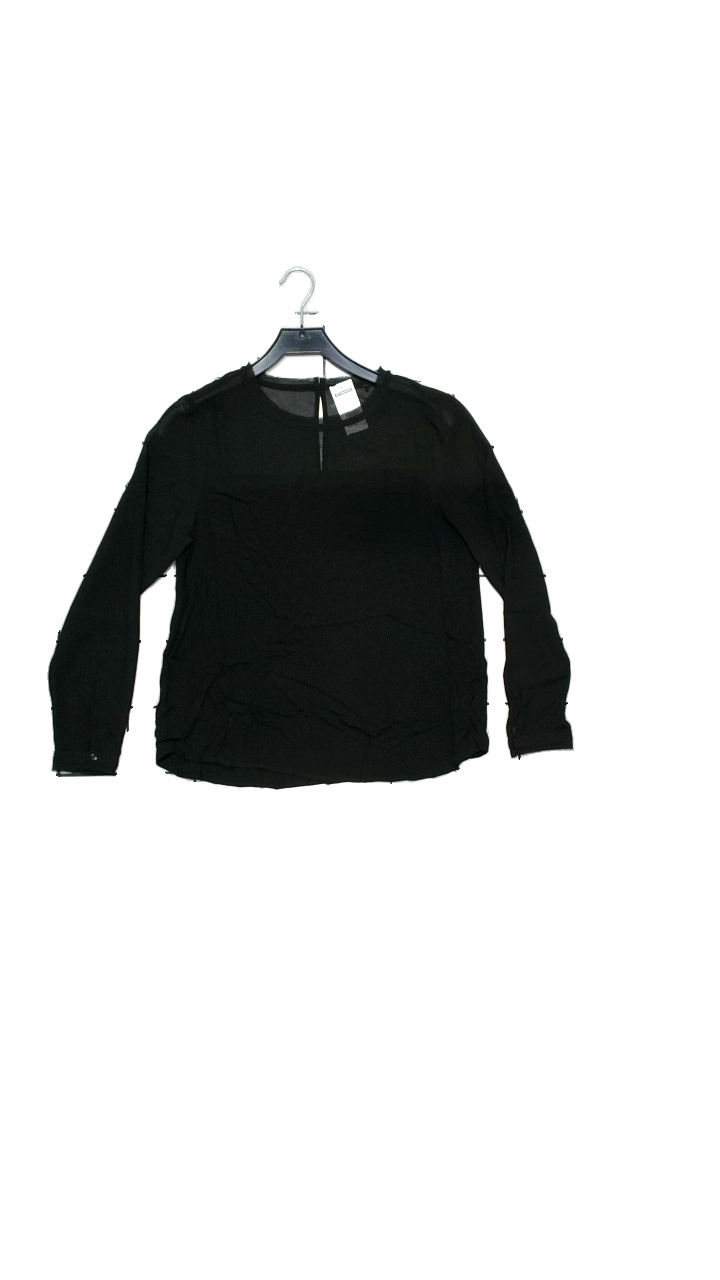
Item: Blouse (Ladies)
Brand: Missing
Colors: Black
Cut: Regular
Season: All
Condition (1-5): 3
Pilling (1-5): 5
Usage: Reuse
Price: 50-100